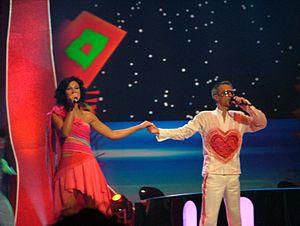
La Lituanie participe au Concours Eurovision de la chanson, depuis sa trente-neuvième édition, en 1994, et ne l’a encore jamais remporté.